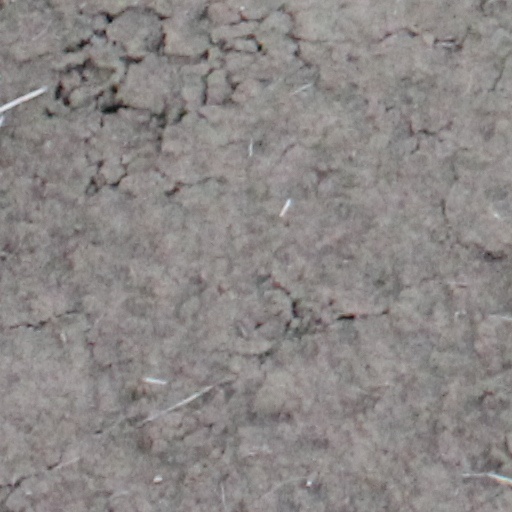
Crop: wheat